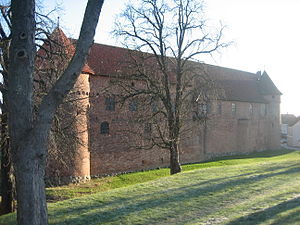
Palatium
Nyborg slot.
Et palatium er betegnelsen for en stenbygget pragtbolig inden for en borg i 1100-1200-tallet. Navnet svarer til et palads, der igen henviser til de romerske kejseres luksuriøse embedsbolig i Rom, der var beliggende på Palatinerhøjen, en af de oprindelige 7 høje. Navnet fulgte med, når de romerske kejsere skiftede opholdssted, således Palatium Magnum i Konstantinopel.